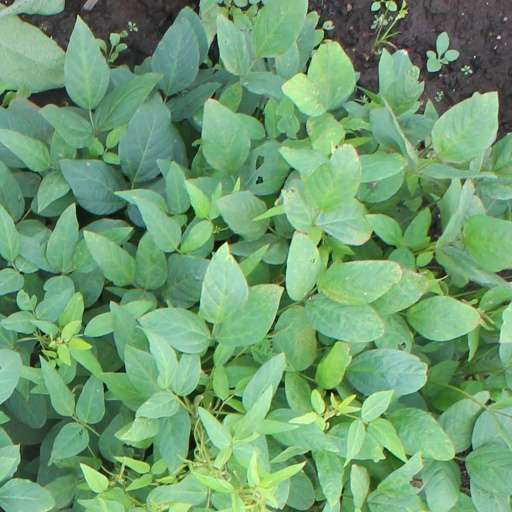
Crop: soybean